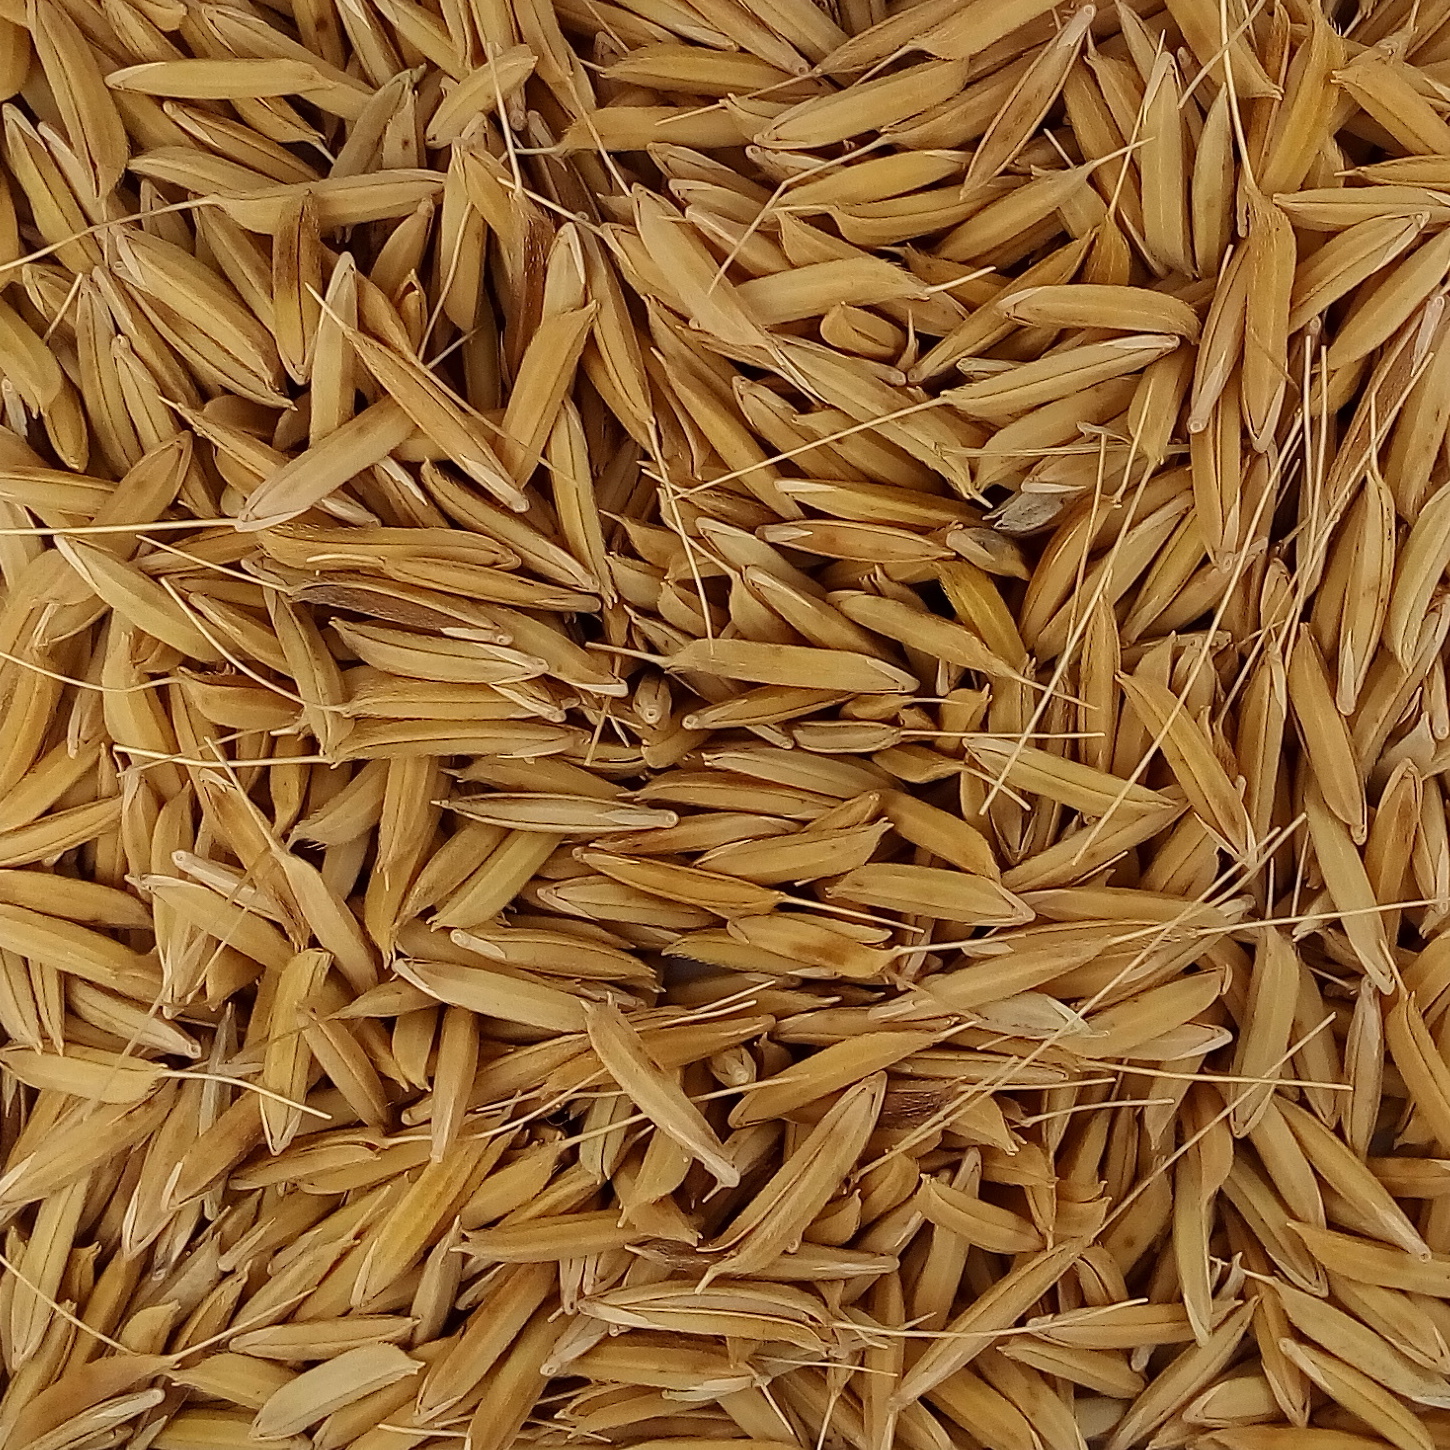
Rice seed variety: 1728